GeoCities

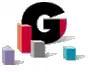

GeoCities began during mid-1995 as BHI, which stood for Beverly Hills Internet, a small web hosting and development company in southern California.